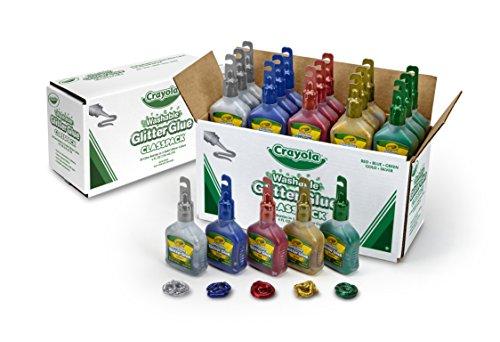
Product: Crayola Glitter Glue Bulk, 20 Count Classpack, Washable Craft Glue, 5 Assorted Colors
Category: Toys & Games | Arts & Crafts | Adhesives
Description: The Crayola Washable Glitter Glue Classpack features 20 4 oz bottles in 5 assorted colors.
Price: $12.35
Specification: ProductDimensions:13.9x5.7x6.6inches|ItemWeight:7.4ounces|ShippingWeight:7.3pounds(Viewshippingratesandpolicies)|DomesticShipping:ItemcanbeshippedwithinU.S.|InternationalShipping:Thisitemisnoteligibleforinternationalshipping.LearnMore|ASIN:B01M8M2366|Itemmodelnumber:69-0200|Manufacturerrecommendedage:35months-15years